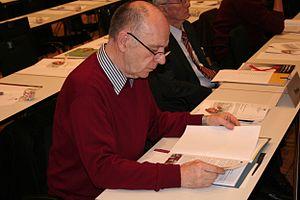
Walter Riester, né le 27 septembre 1943 à Kaufbeuren, est un homme politique et syndicaliste allemand membre du Parti social-démocrate d'Allemagne.